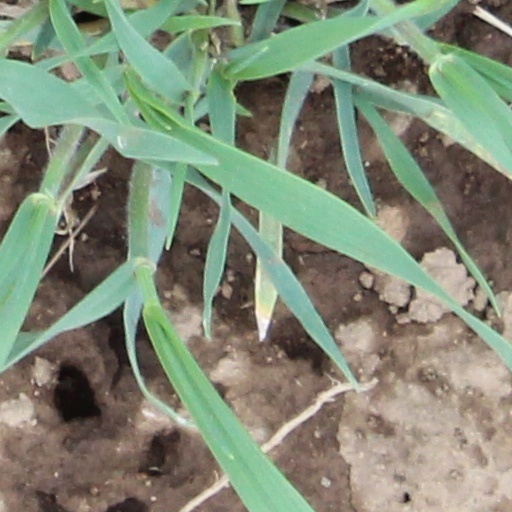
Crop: wheat